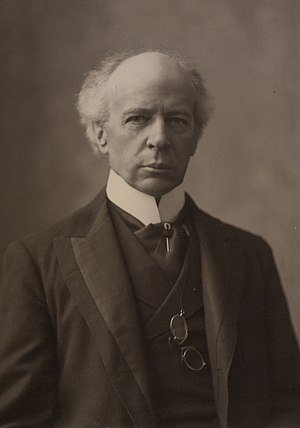
Wilfrid Laurier
Sir Wilfrid Laurier, døbt Henri-Charles-Wilfrid Laurier, var Canadas syvende premierminister fra 11. juli 1896 til 5. oktober 1911.